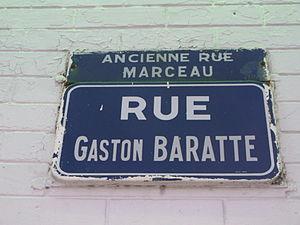
Panneau de rue, rue Gaston Baratte et ex-rue Marceau, Villeneuve d'Ascq
Le massacre d'Ascq est un massacre commis pendant la Seconde Guerre mondiale dans le village français d'Ascq par des troupes de la Waffen SS.
Massacre d'Ascq